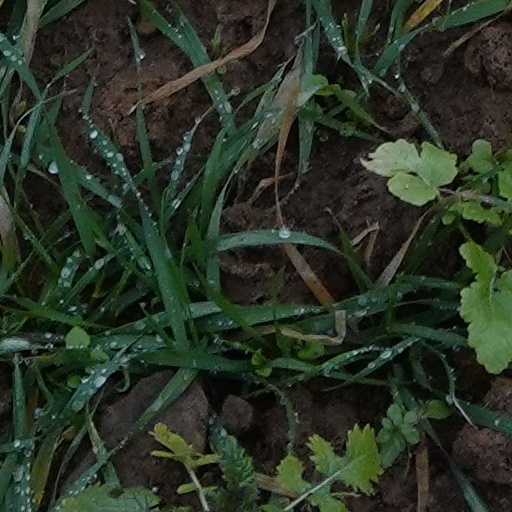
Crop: wheat